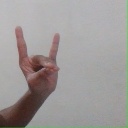
अक्षर: श